Raju Srivastav

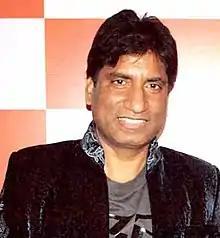
Srivastav during an event in 2012

Satya Prakash Srivastav (25 December 1963 – 21 September 2022), known professionally as Raju Srivastav and often credited as Gajodhar, was an Indian comedian, actor and politician. He was born in Kanpur, Uttar Pradesh, and moved to Mumbai in the 1980s to work in the Hindi film industry. He acted in "Baazigar", "Bombay to Goa", "Aamdani Atthanni Kharcha Rupaiya" among others. He contested in the comedy show "The Great Indian Laughter Challenge" and became the runner-up. He won the title of "The King of Comedy" in its spin-off show "The Great Indian Laughter Challenge – Champions". He did many stand-up comedy live shows.